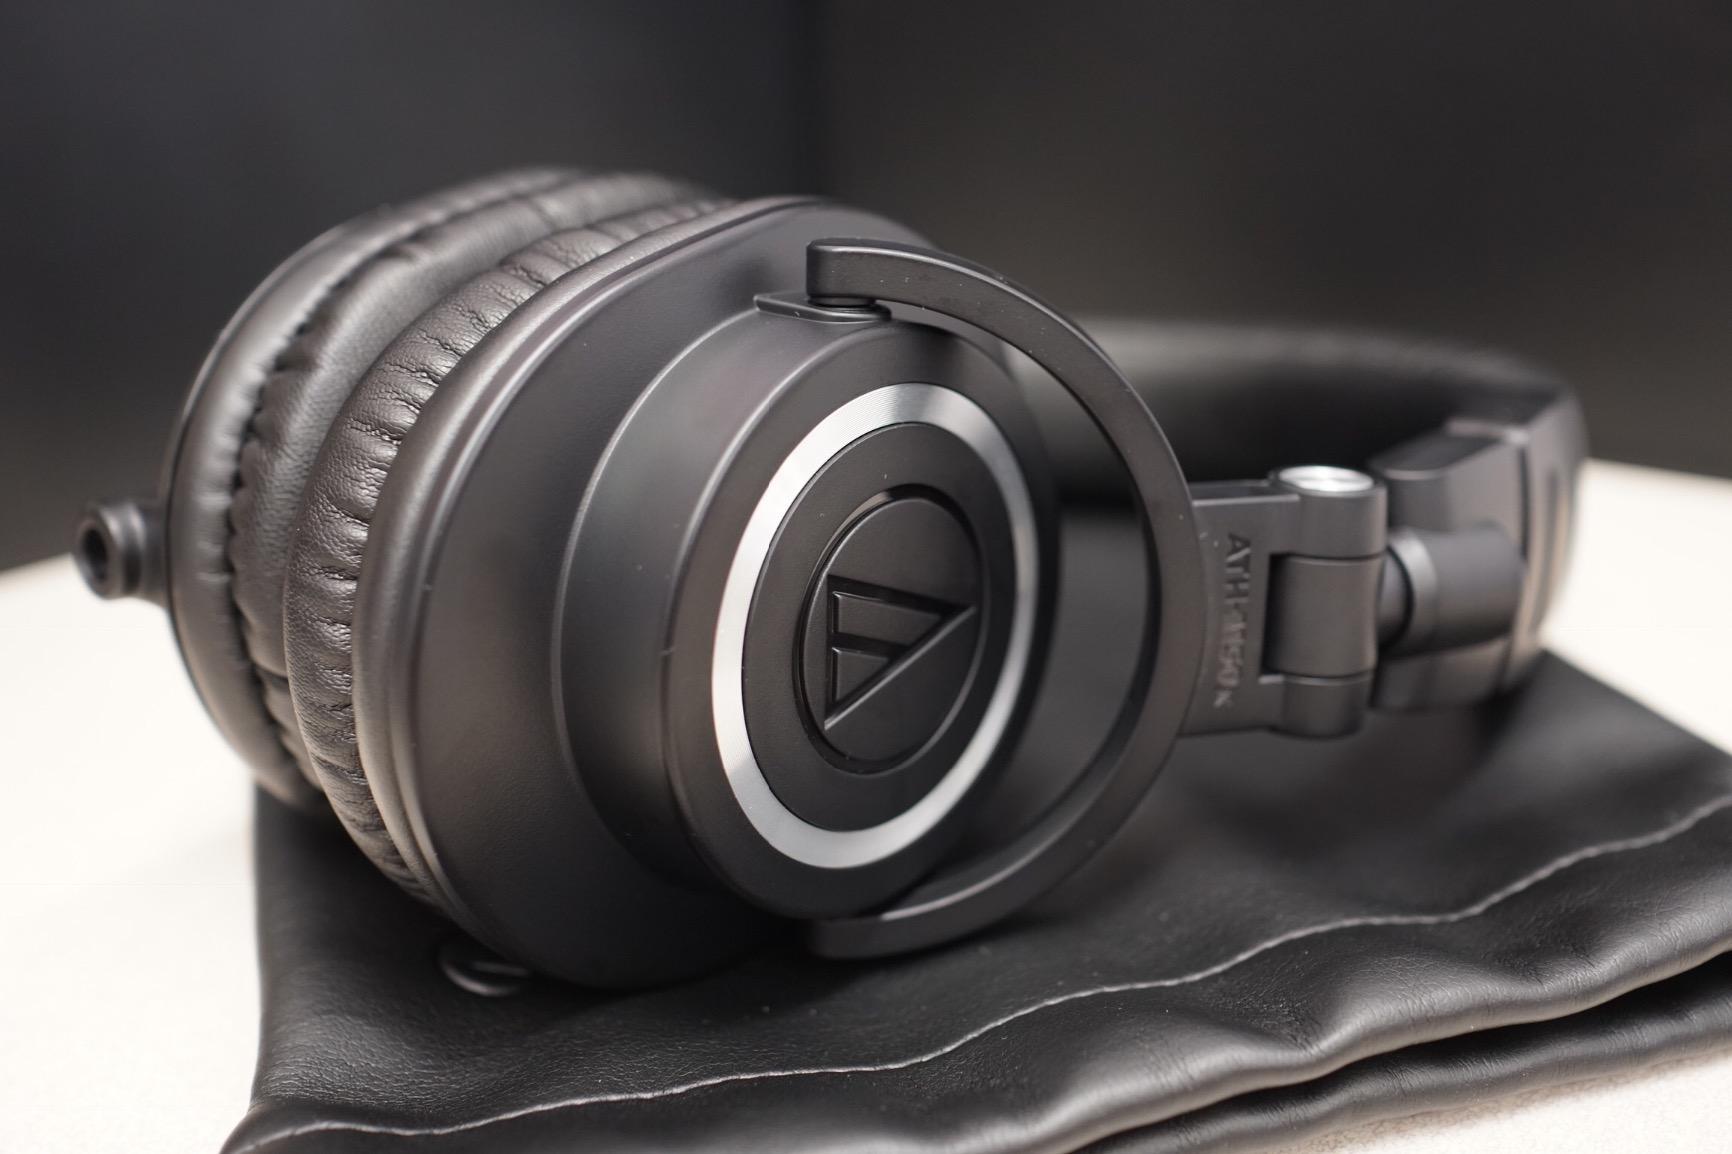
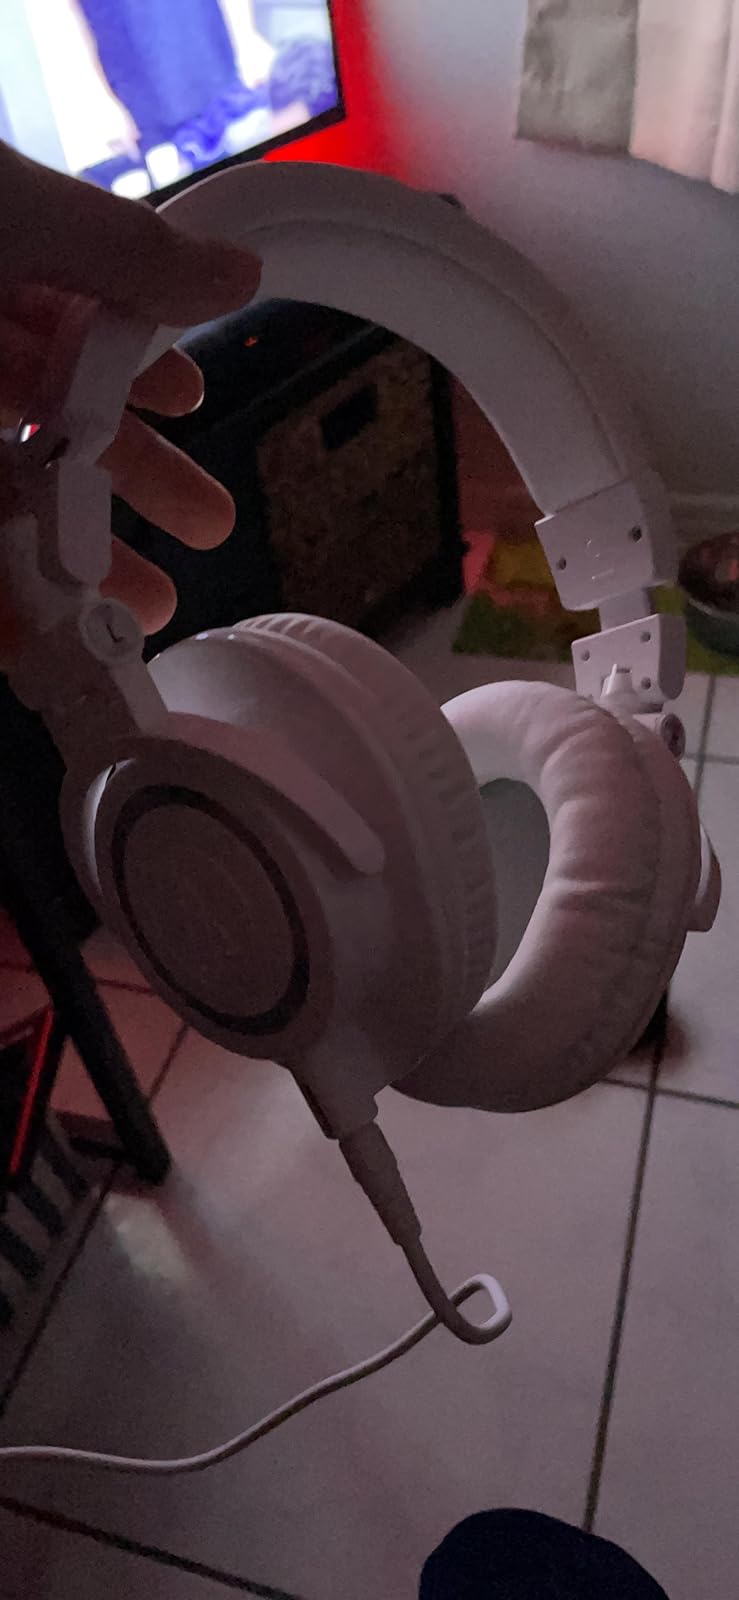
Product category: headphones
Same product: no